Bombshell (slang)

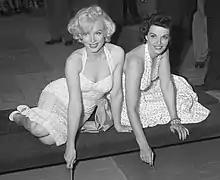
Marilyn Monroe and Jane Russell

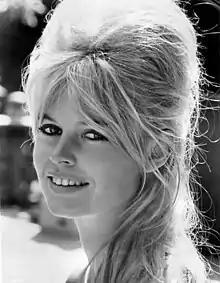
Brigitte Bardot in 1962

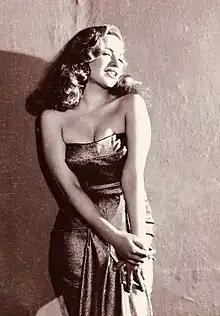
Hind Rostom

The term bombshell is a forerunner to the term "sex symbol" used to describe popular women regarded as very attractive. The "Online Etymology Dictionary" by Douglas Harper attests the usage of the term in this meaning since 1942. Bombshell has a longer history in its other, more general figurative meaning of a "shattering or devastating thing or event" since 1860.